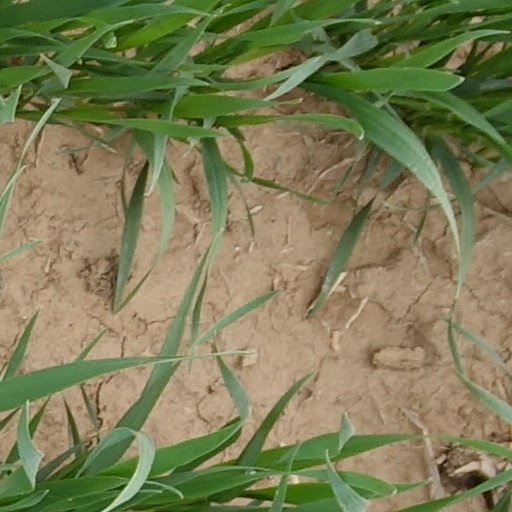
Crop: wheat